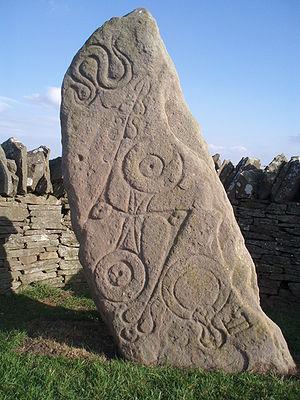
L'Écosse au haut Moyen Âge est occupée par des peuples de différentes cultures. Les principaux royaumes qui dominent la région à cette époque sont le Fortriú des Pictes à l'est, le Dál Riata des Scots à l'ouest, l'Alt Clut des Bretons au sud-ouest et la Northumbrie des Anglo-Saxons au sud-est. Une cinquième culture apparaît à la fin du VIIIᵉ siècle avec les premiers raids vikings. Le IXᵉ siècle voit les Vikings s'installer définitivement aux marges de l'Écosse, tandis que les domaines picte et scots sont unifiés par la maison d'Alpin pour former le royaume d'Alba, ancêtre du royaume d'Écosse.
La culture de l'Écosse forme une synthèse des différentes cultures, celtes, pictes et anglaises principalement, ayant baigné le pays. Les reliefs naturels, délimitant géographiquement les Highlands, montagneux et isolés, au Nord, et les Lowlands, plus ouverts aux échanges culturels et commerciaux avec l'Angleterre, ont joué un rôle important dans l'établissement du panorama culturel écossais.